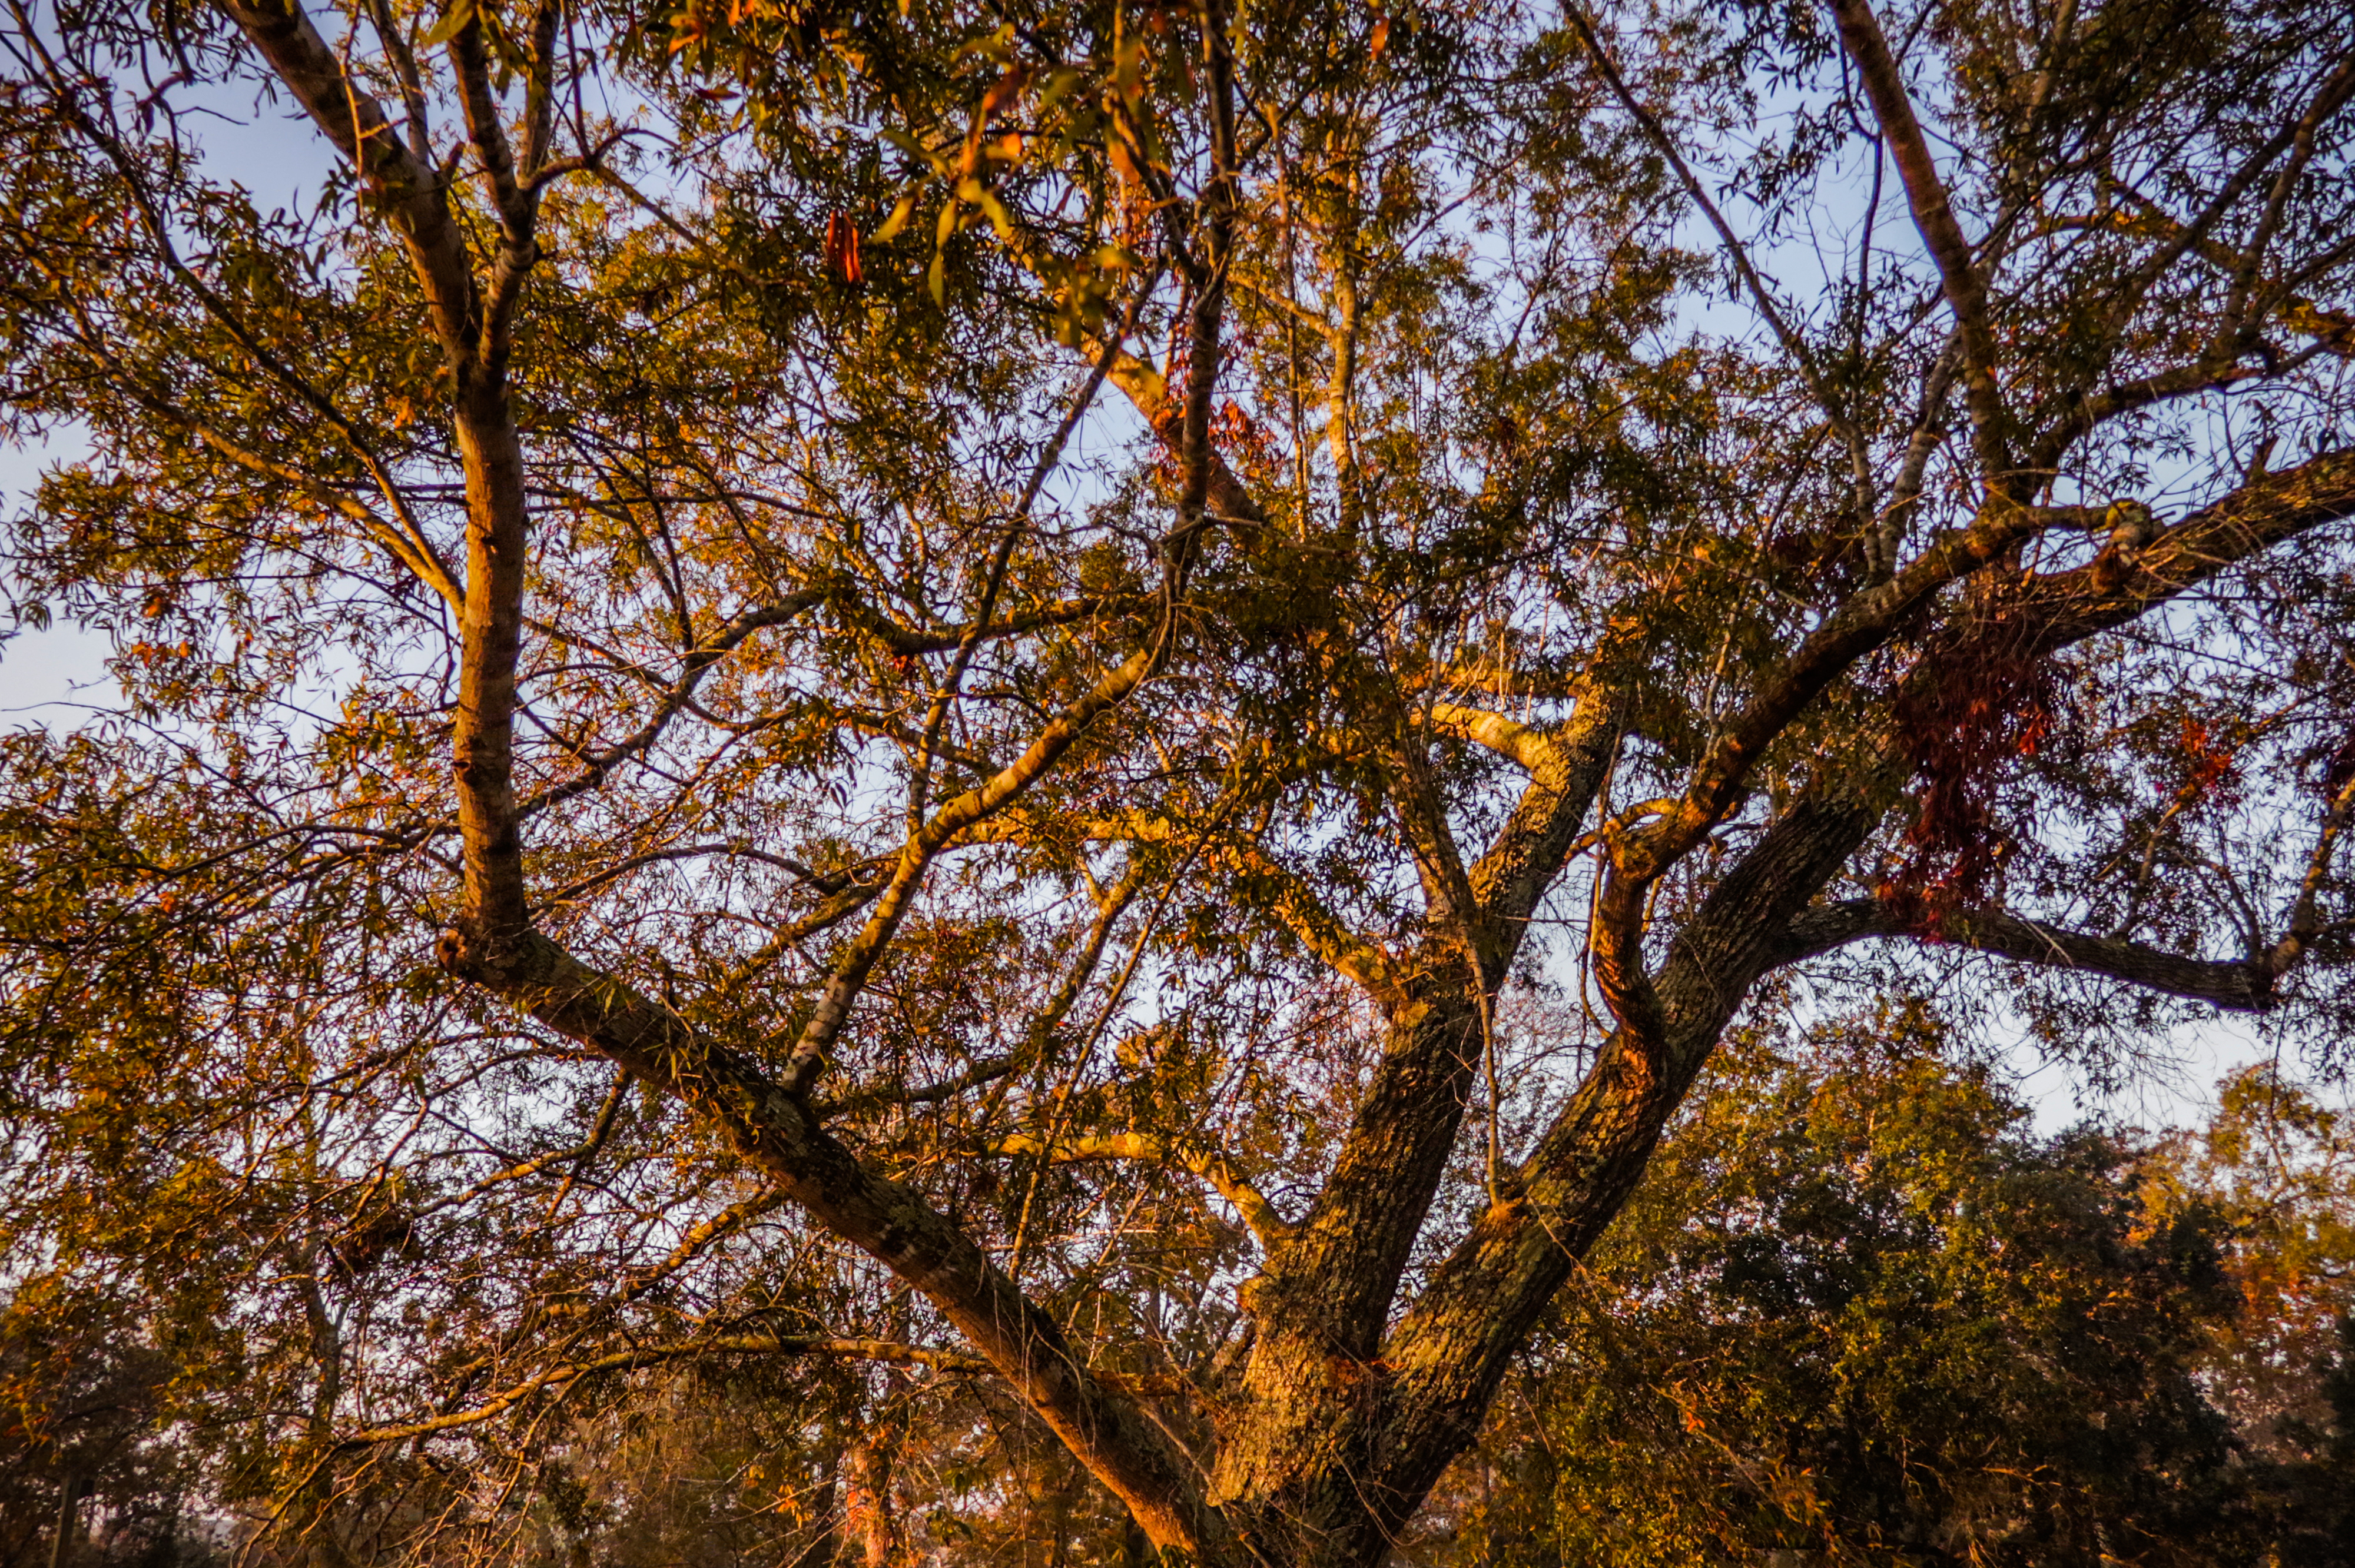
sunrise, tree, branches, canon XC10, park, nature, branch, woody plant, leaf, sky, autumn, deciduous, woodland, plant, forest, grove, sunlight, temperate broadleaf and mixed forest, trunk, spring, twig